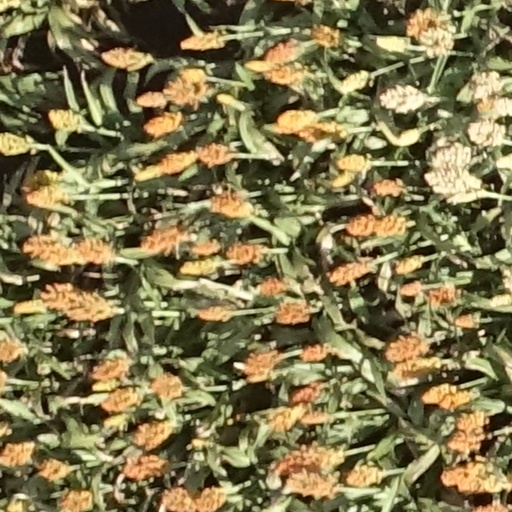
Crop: sorghum